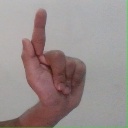
अक्षर: ळ